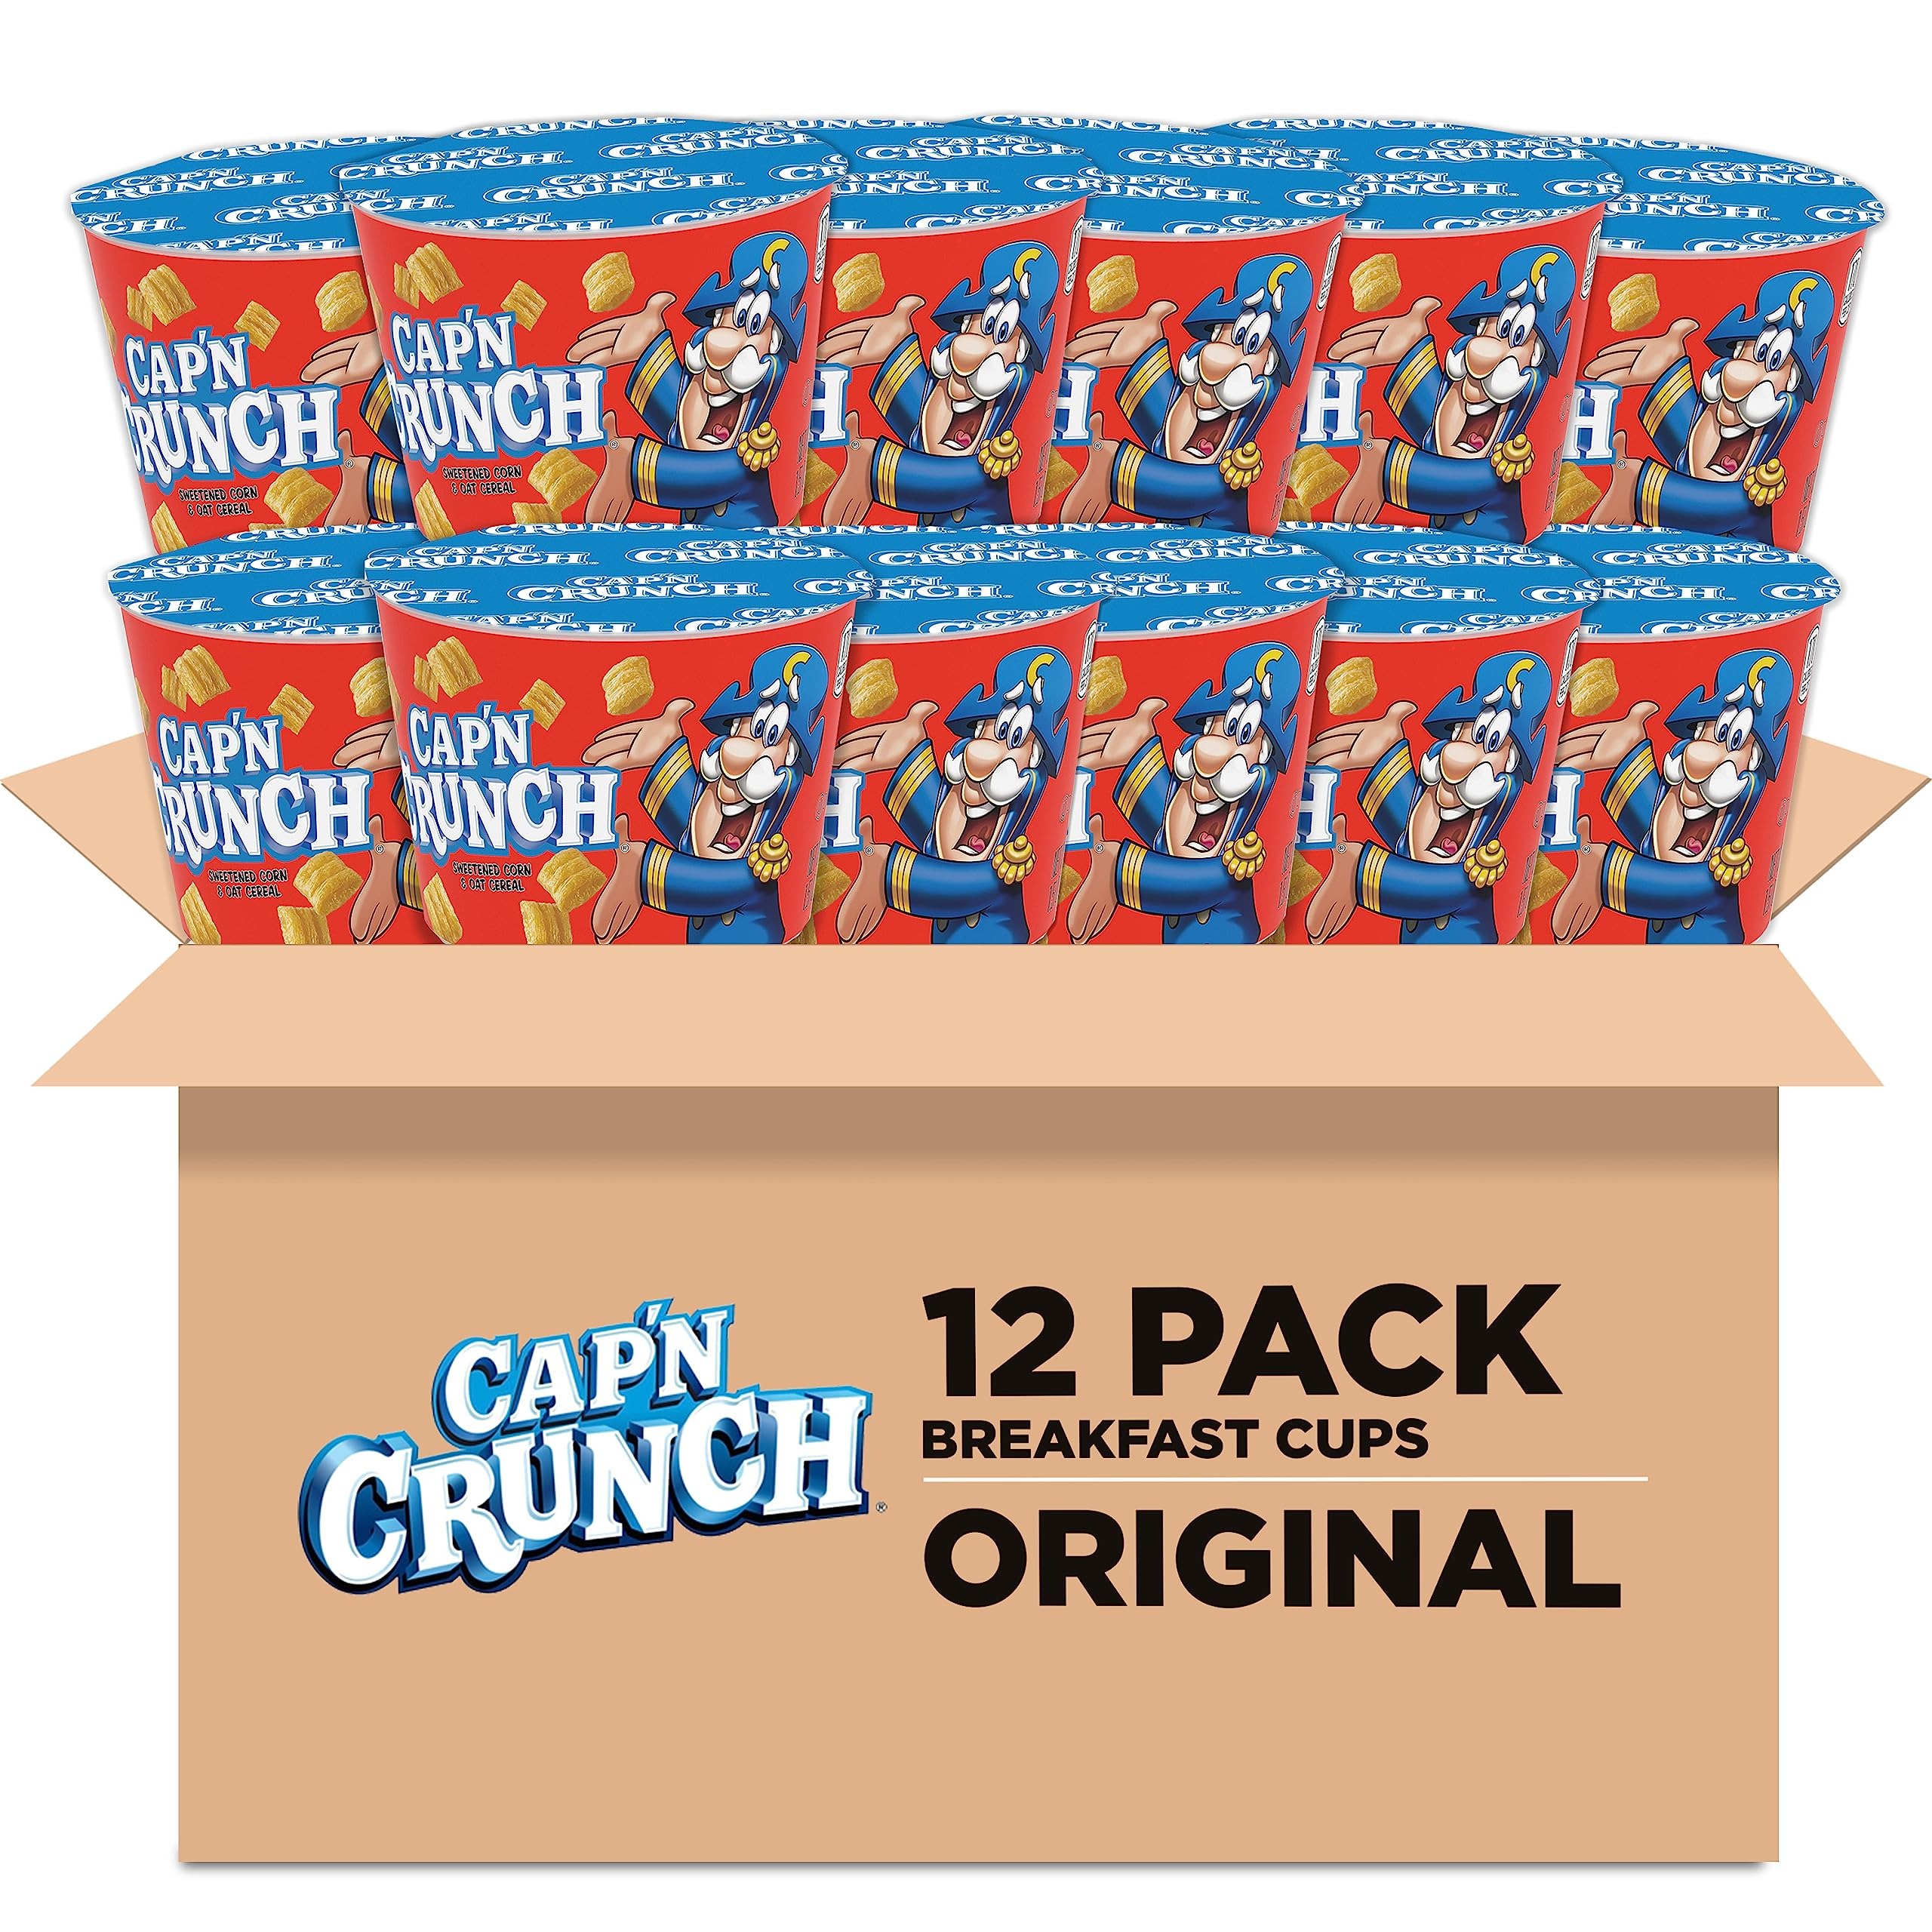
Item Name: Cap'N Crunch Breakfast Cereal, Original, 1.51oz Individual Cups (12 Pack)
Bullet Point 1: Captain Crunch cereal in a convenient cup you can enjoy at home, at the office, or on-the-go. Includes 12 individual cups
Bullet Point 2: Delicious crunchy sweetened cereal made with corn and oats
Bullet Point 3: A source of 7 essential vitamins and mineral
Bullet Point 4: Convenient and easy to prepare
Bullet Point 5: Low in fat
Value: 18.12
Unit: Ounce

Price: 5.45